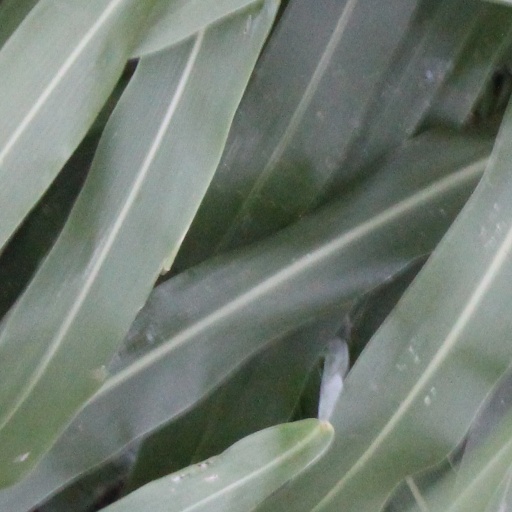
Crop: sorghum